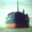
Label: ship